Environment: real
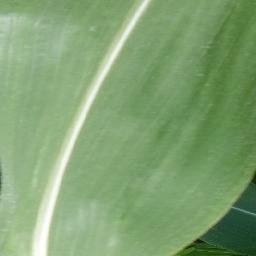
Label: healthy